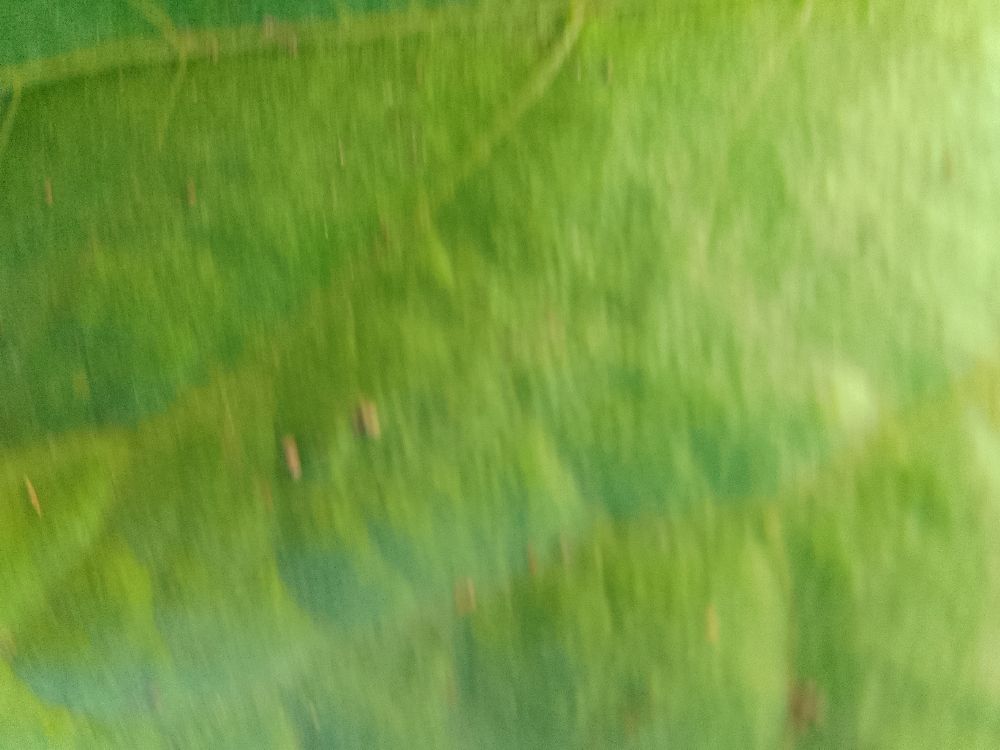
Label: healthy